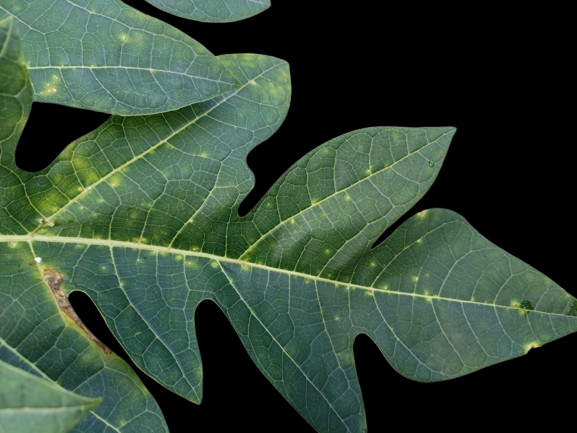
Crop: Papaya
Label: Pathogen_symptoms